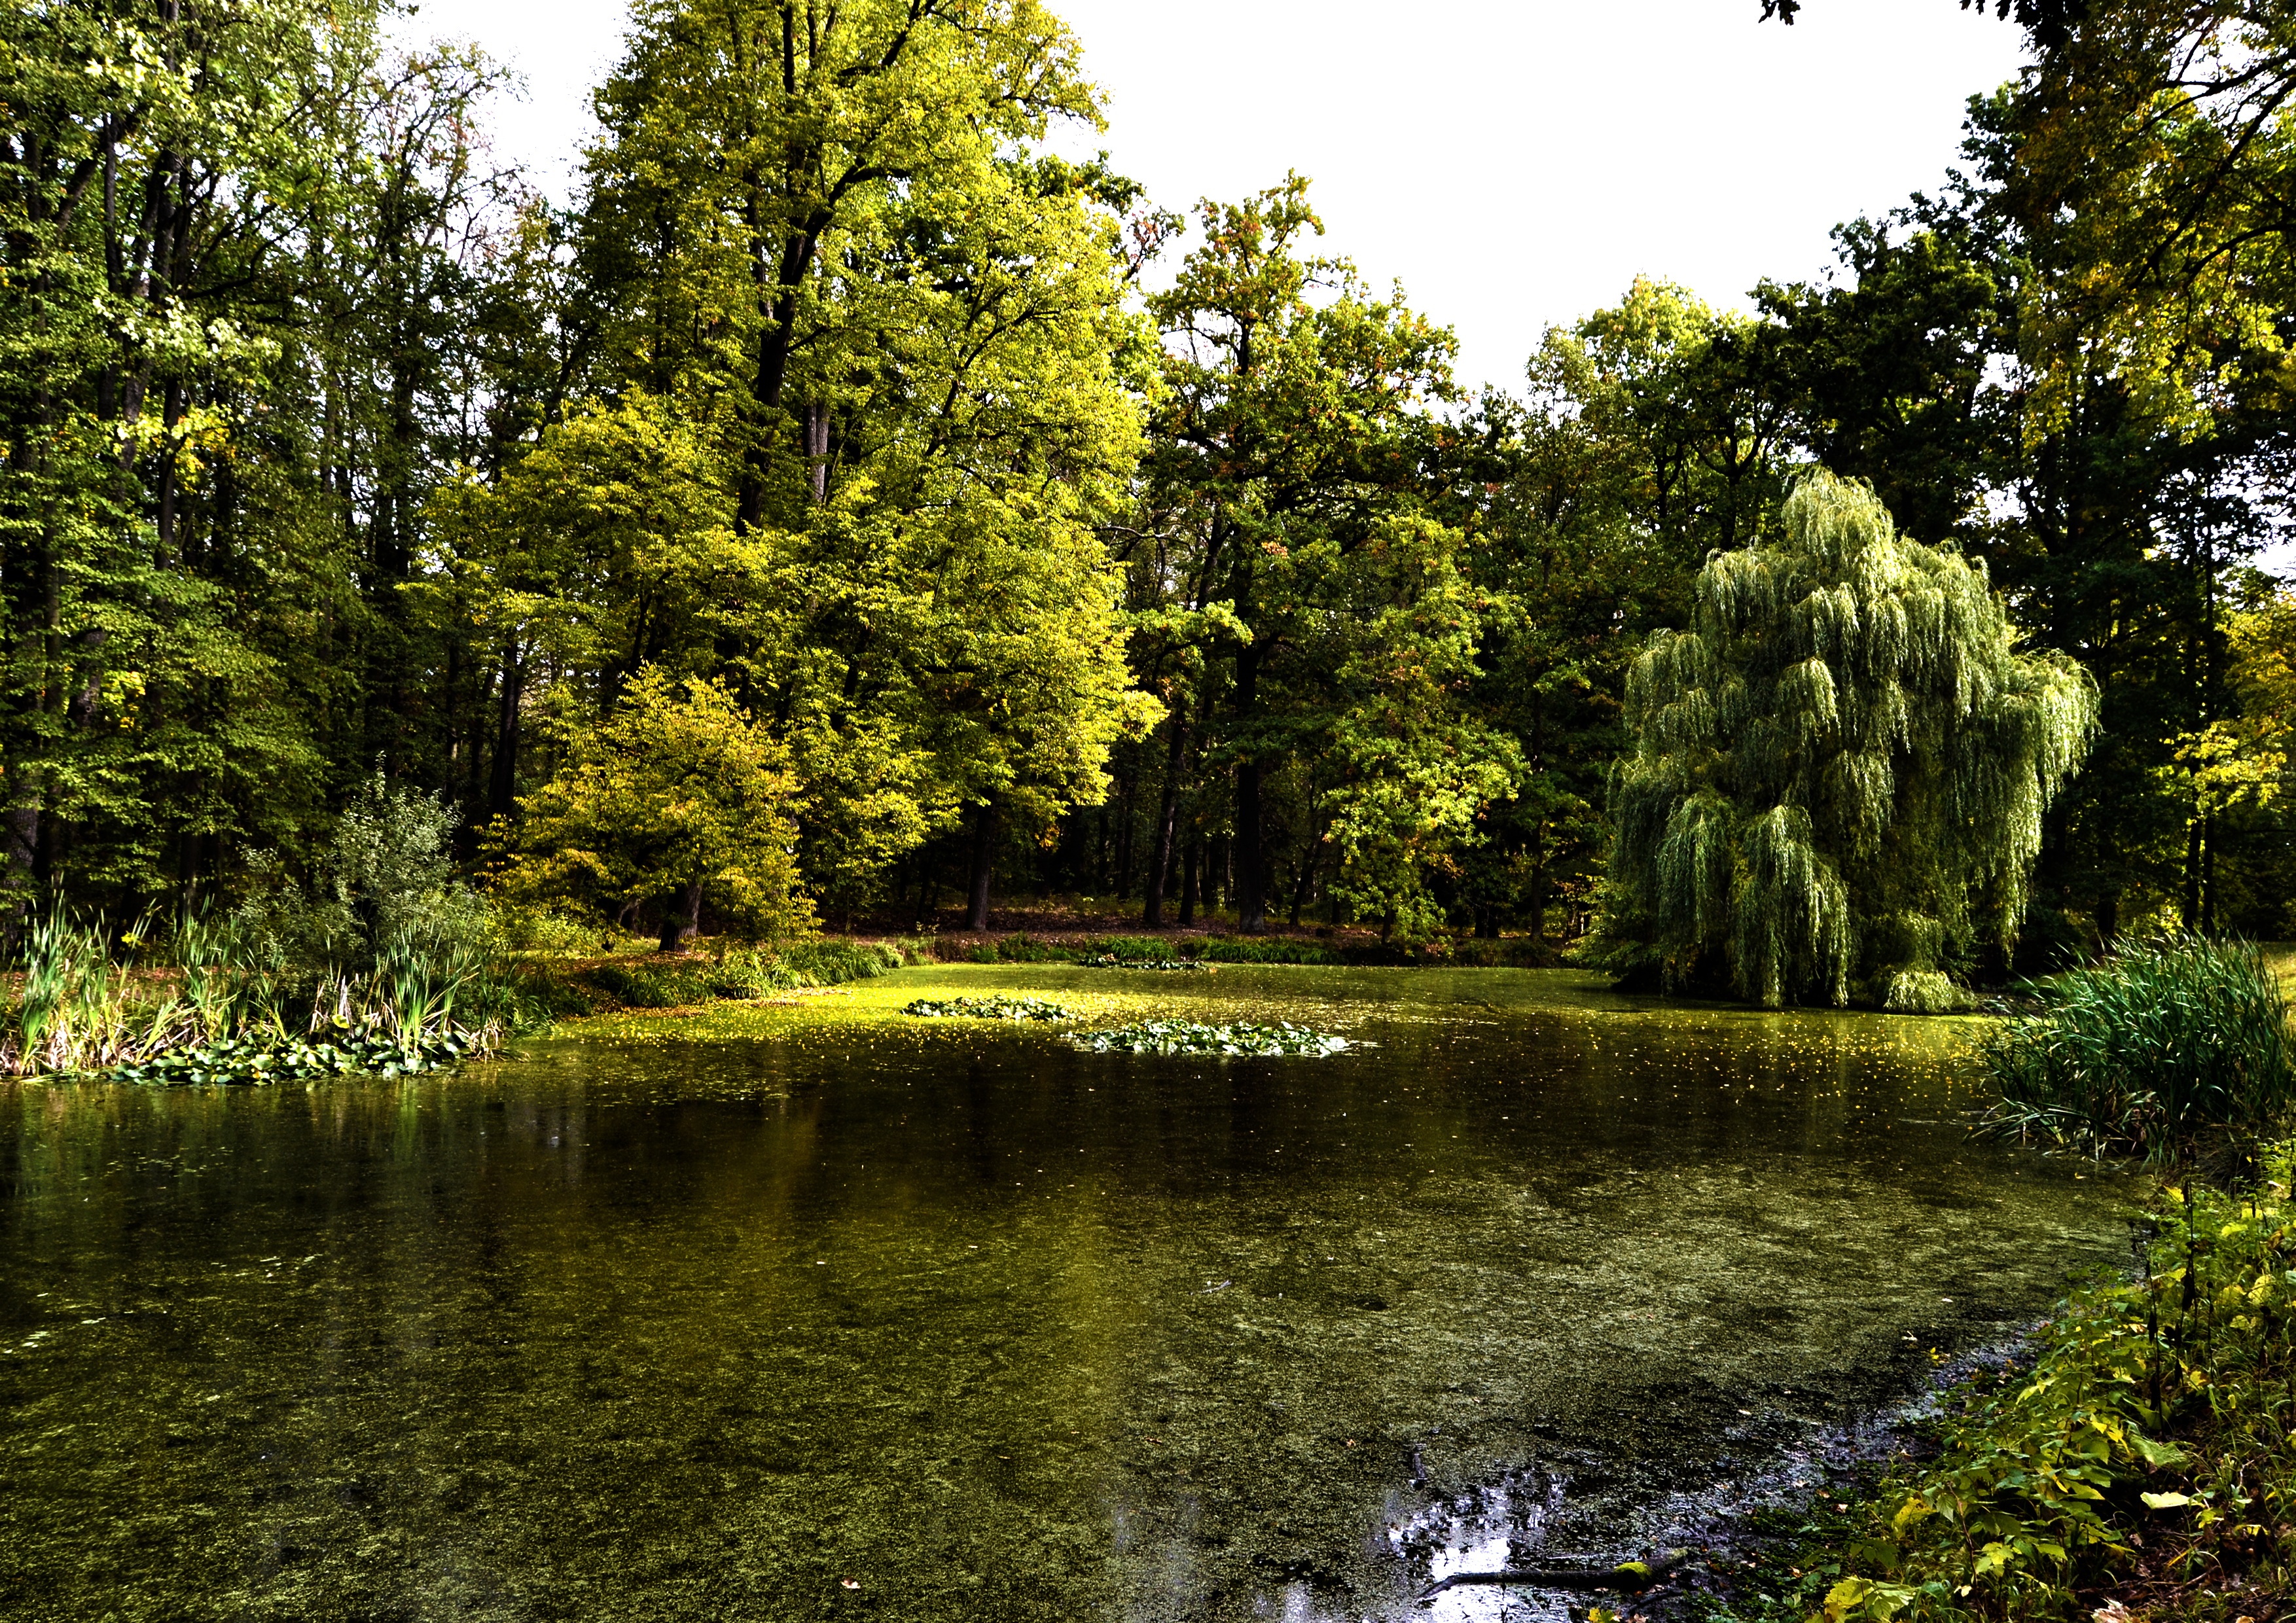
tree, water, nature, forest, wilderness, plant, leaf, flower, lake, river, pond, stream, reflection, autumn, park, botany, garden, trees, vegetation, wetland, woodland, habitat, ecosystem, natural environment, woody plant